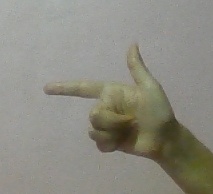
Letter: yaa